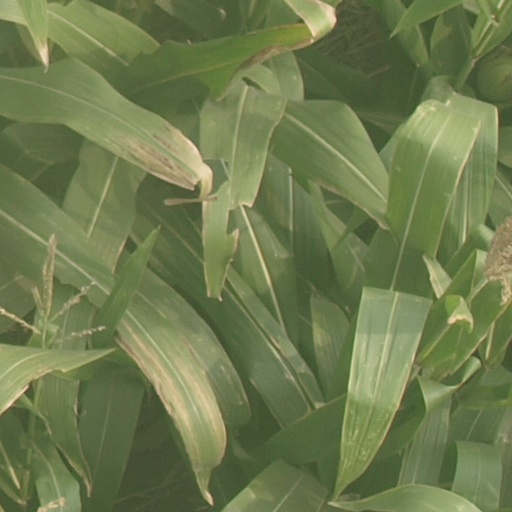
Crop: maize; corn